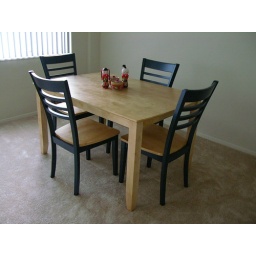
New dining room set!! I love it!!! The chairs are blue, but look green in this photo